2012 Australian Touring Car Masters Series

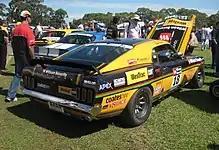
John Bowe won Class A driving a Ford Mustang

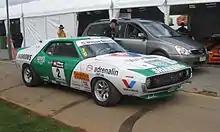
Jim Richards placed second in Class A driving an AMC Javelin

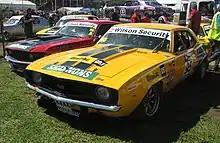
Andrew Miedecke placed third in Class A driving a Chevrolet Camaro SS

Note: The results for each round of the Series were determined by the number of points scored by each driver in each Class at the round.